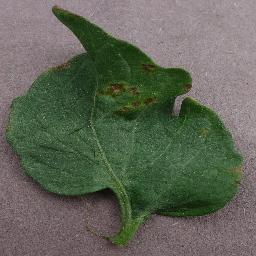
Label: Tomato___Bacterial_spot